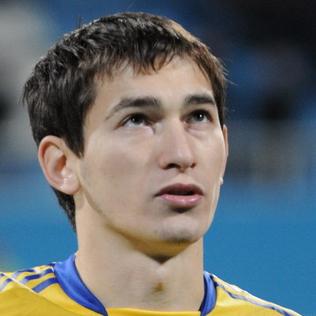
Age: 20